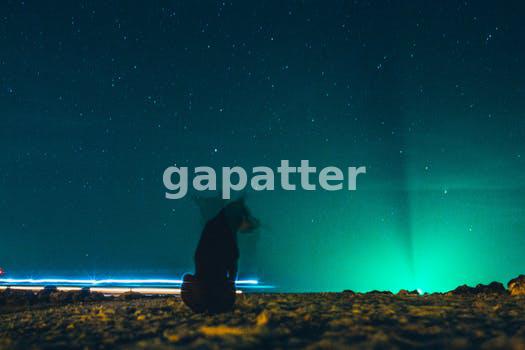
Label: Watermark